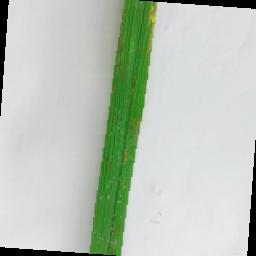
Label: Rice___Leaf_Blast